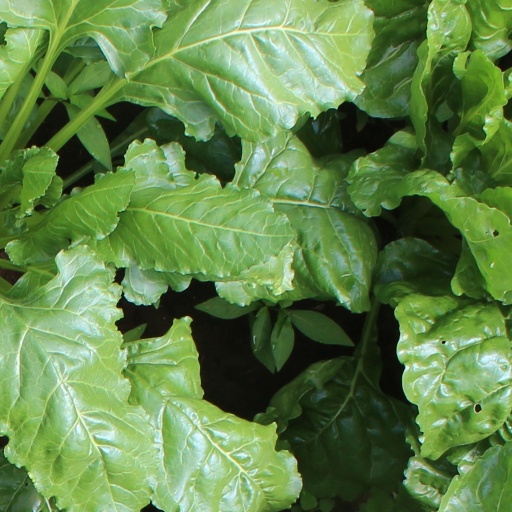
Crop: sugar beet